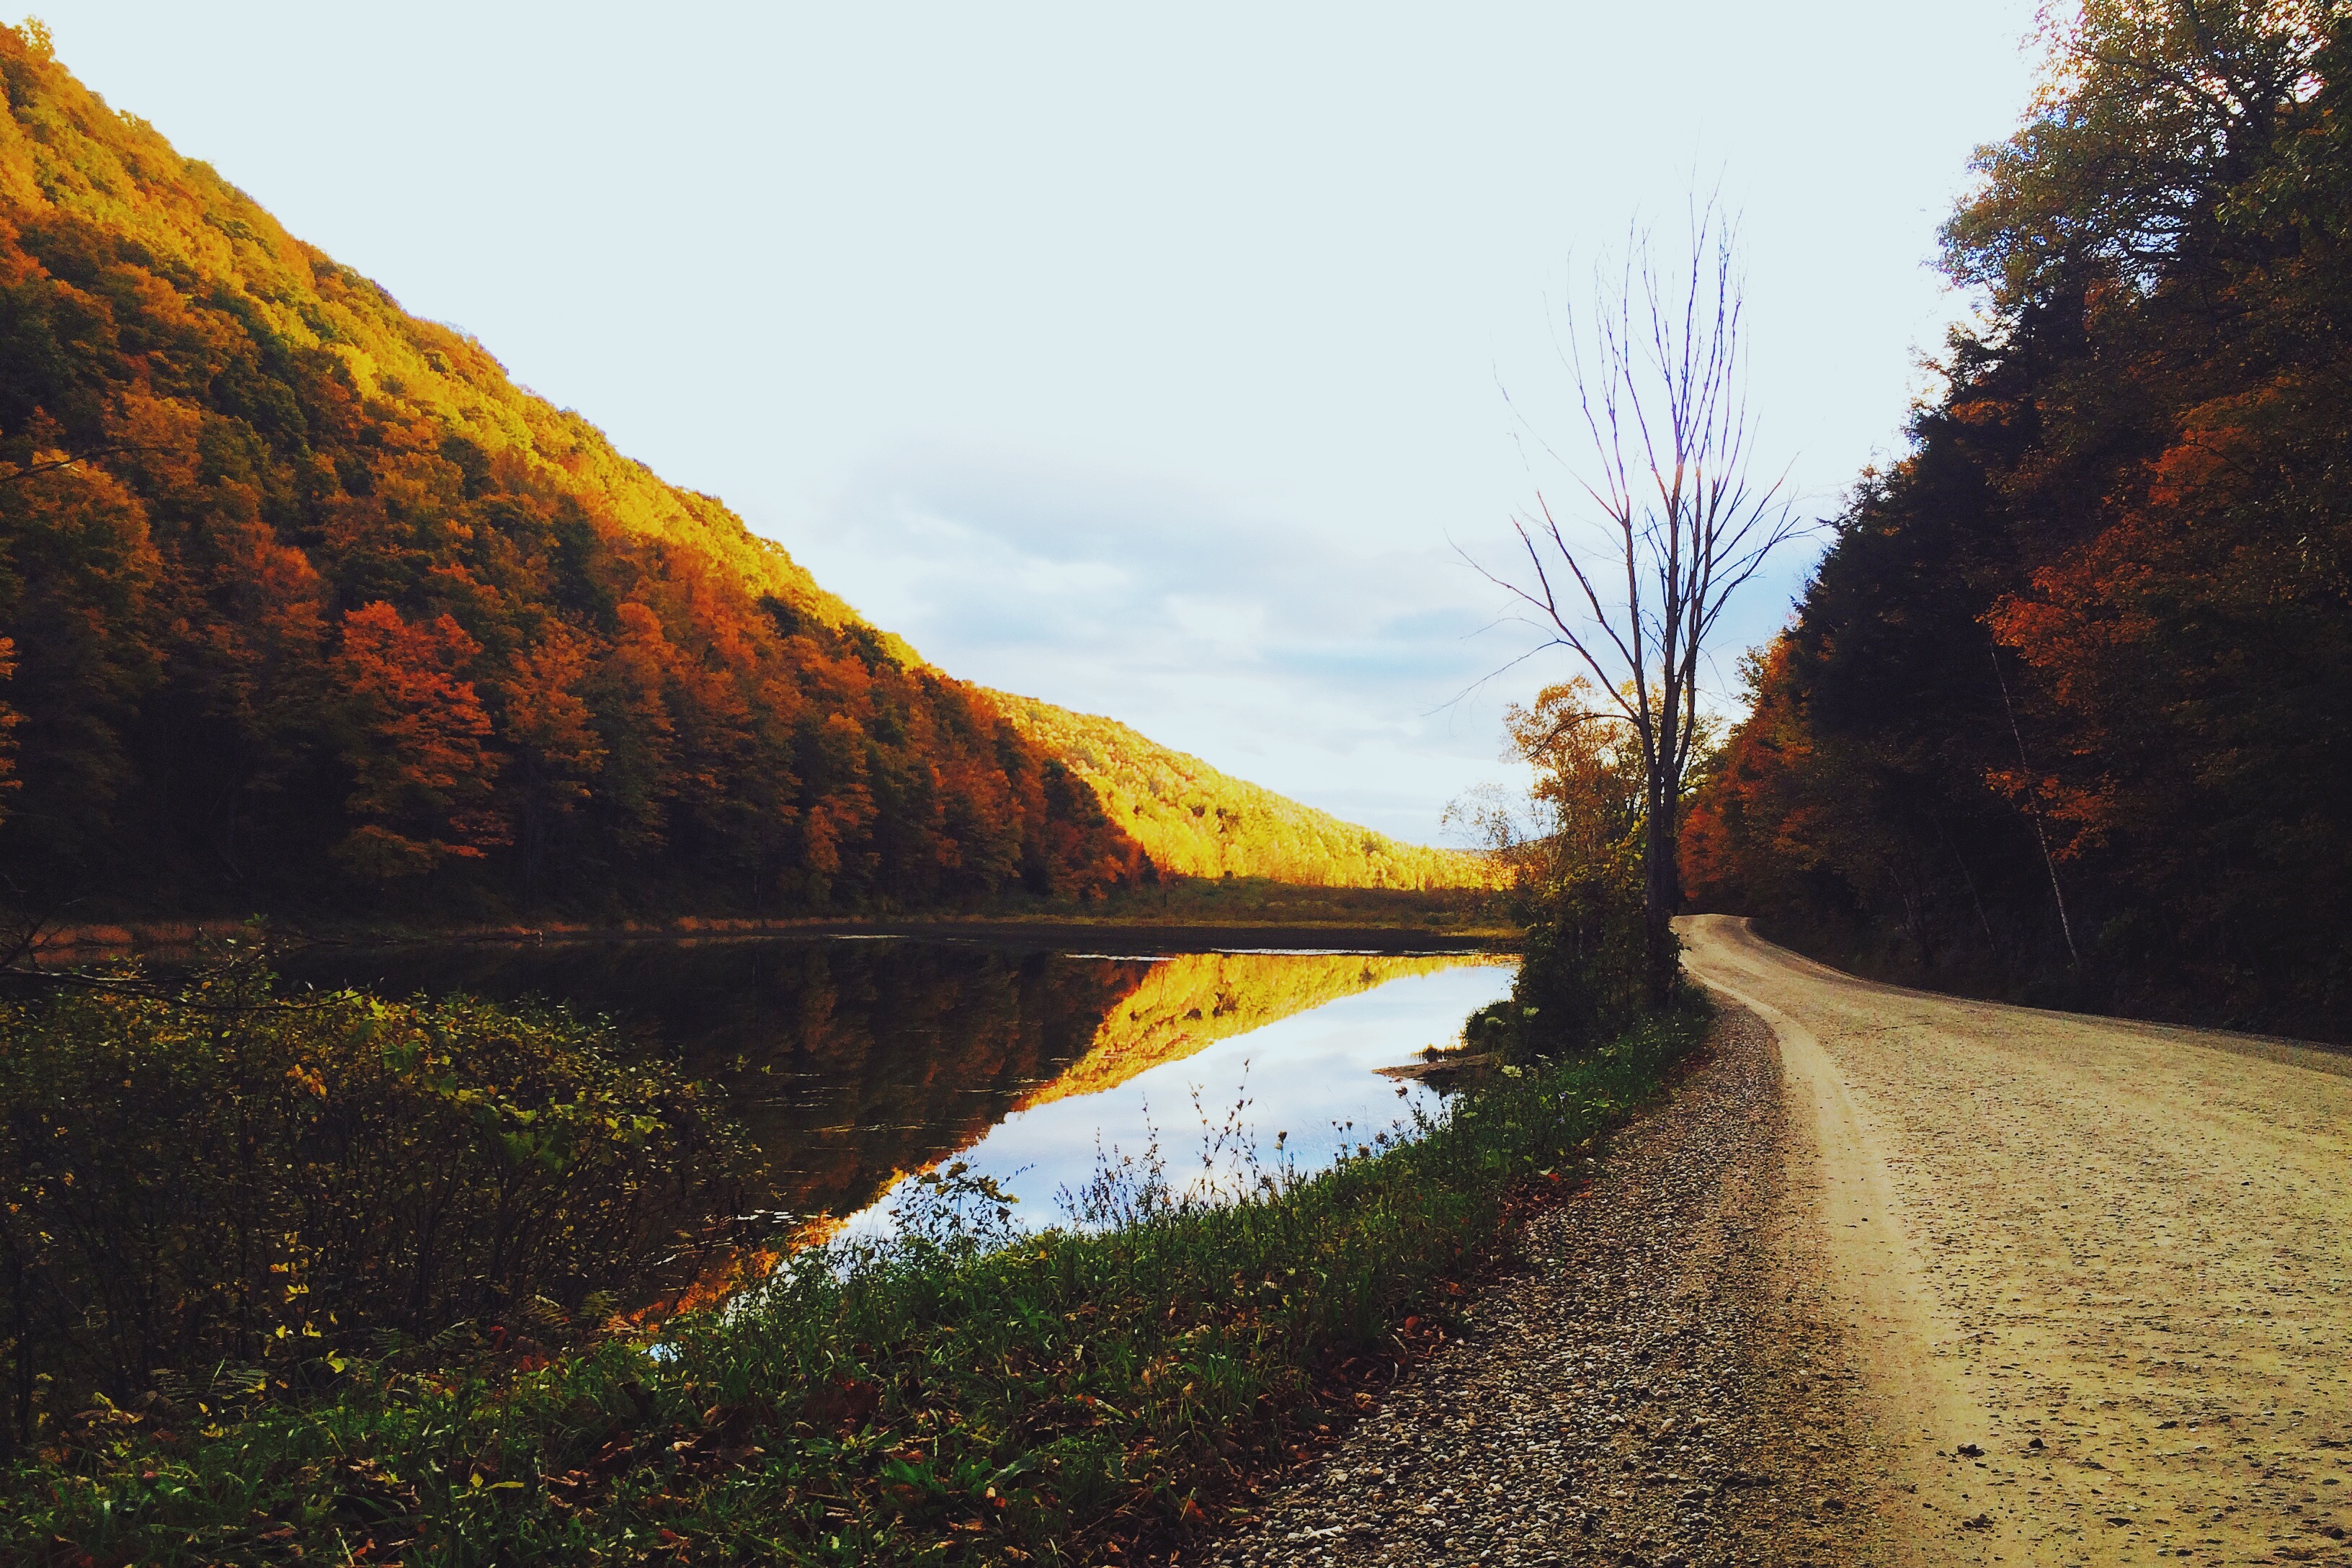
landscape, tree, water, nature, forest, path, wilderness, mountain, plant, sunset, hiking, sunlight, morning, leaf, fall, hill, lake, dawn, river, valley, dusk, evening, reflection, autumn, reservoir, season, waterway, body of water, trees, loch, rural area, landform, atmospheric phenomenon, woody plant